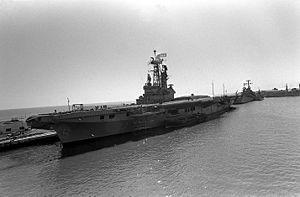
Le HMS Venerable est un porte-avions de la classe Colossus. Construit pour la Royal Navy et mis en service en 1944, il a par la suite servi dans la Koninklijke Marine et l’Armada de la República Argentina.